Of Mice and Men (play)

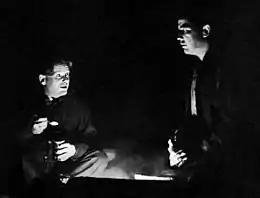
Wallace Ford and Broderick Crawford in the original Broadway production of "Of Mice and Men" (1938)

George, an affable migrant farm worker, and Lennie, a towering simple-minded pleasantly humble young man, are the subjects. They are bound by George's devotion and Lennie's "pathetic helplessness". George's guardianship keeps Lennie out of trouble, but we soon see this is a slippery slope. Lennie's displays of love result in several deaths ranging from mice and puppies to a beautiful woman. Eventually, in the face of a lynch mob, George kills Lennie to put him out of his misery.